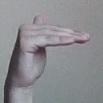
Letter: khaa